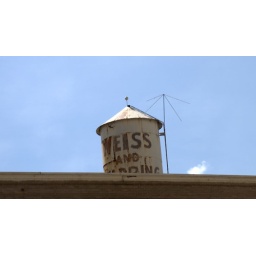
The Weiss &amp;amp; Goldring water tower in Alexandria